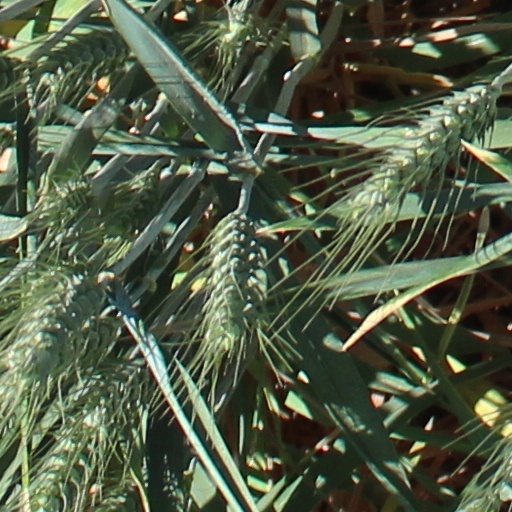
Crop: wheat